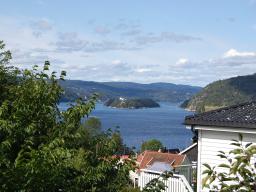
Label: Background_without_leaves